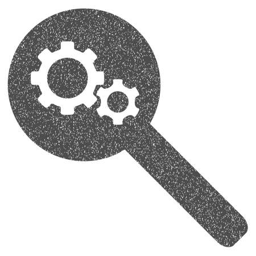
grainy textured icon for overlay watermark stamps .